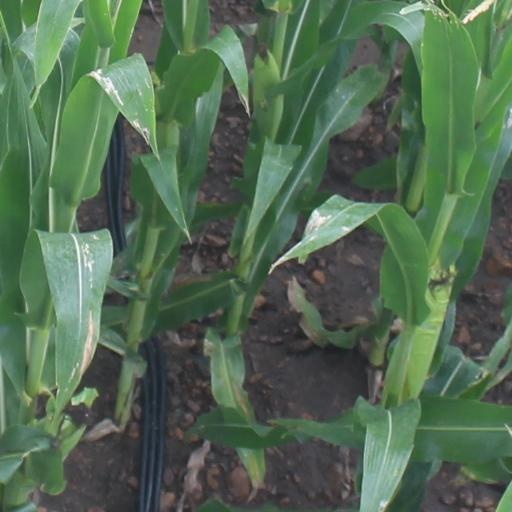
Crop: maize; corn